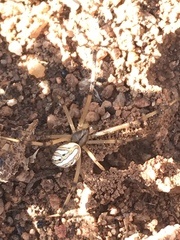
Species: Lactrodectus_hesperus